Scottish national identity

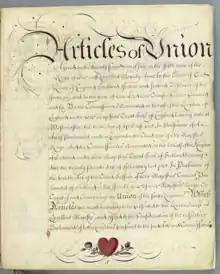
"Articles of Union with Scotland", 1707

William's successor was Mary's sister Anne, who had no surviving children and so the Protestant succession seemed in doubt. The English Parliament passed the Act of Settlement 1701, which fixed the succession on Sophia of Hanover and her descendants. However, the Scottish Parliament's parallel Act of Security 1704, merely prohibited a Roman Catholic successor, leaving open the possibility that the crowns would diverge. Rather than risk the possible return of James Francis Edward Stuart, then living in France, the English parliament pressed for full union of the two countries, passing the Alien Act 1705, which threatened to make all Scotsmen unable to hold property in England unless moves toward union were made and would have severely damaged the cattle and linen trades. A political union between Scotland and England was also seen as economically attractive, promising to open up the much larger markets of England, as well as those of the growing Empire. However, there was widespread, if disunited opposition and mistrust in the general population. Sums paid to Scottish commissioners and leading political figure have been described as bribes, but the existence of direct bribes is disputed. The Treaty of Union confirmed the Hanoverian succession. The Church of Scotland and Scottish law and courts remained separate, while Scotland retained its distinctive system of parish schools. The English and Scottish parliaments were replaced by a combined Parliament of Great Britain, but it sat in Westminster and largely continued English traditions without interruption. Forty-five Scots were added to the 513 members of the House of Commons and 16 Scots to the 190 members of the House of Lords. Rosalind Mitchison argues that the parliament became a focus of national political life, but it never attained the position of a true centre of national identity attained by its English counterpart. It was also a full economic union, replacing the Scottish systems of currency, taxation and laws regulating trade. The Privy Council was abolished, which meant that effective government in Scotland lay in the hands of unofficial "managers".